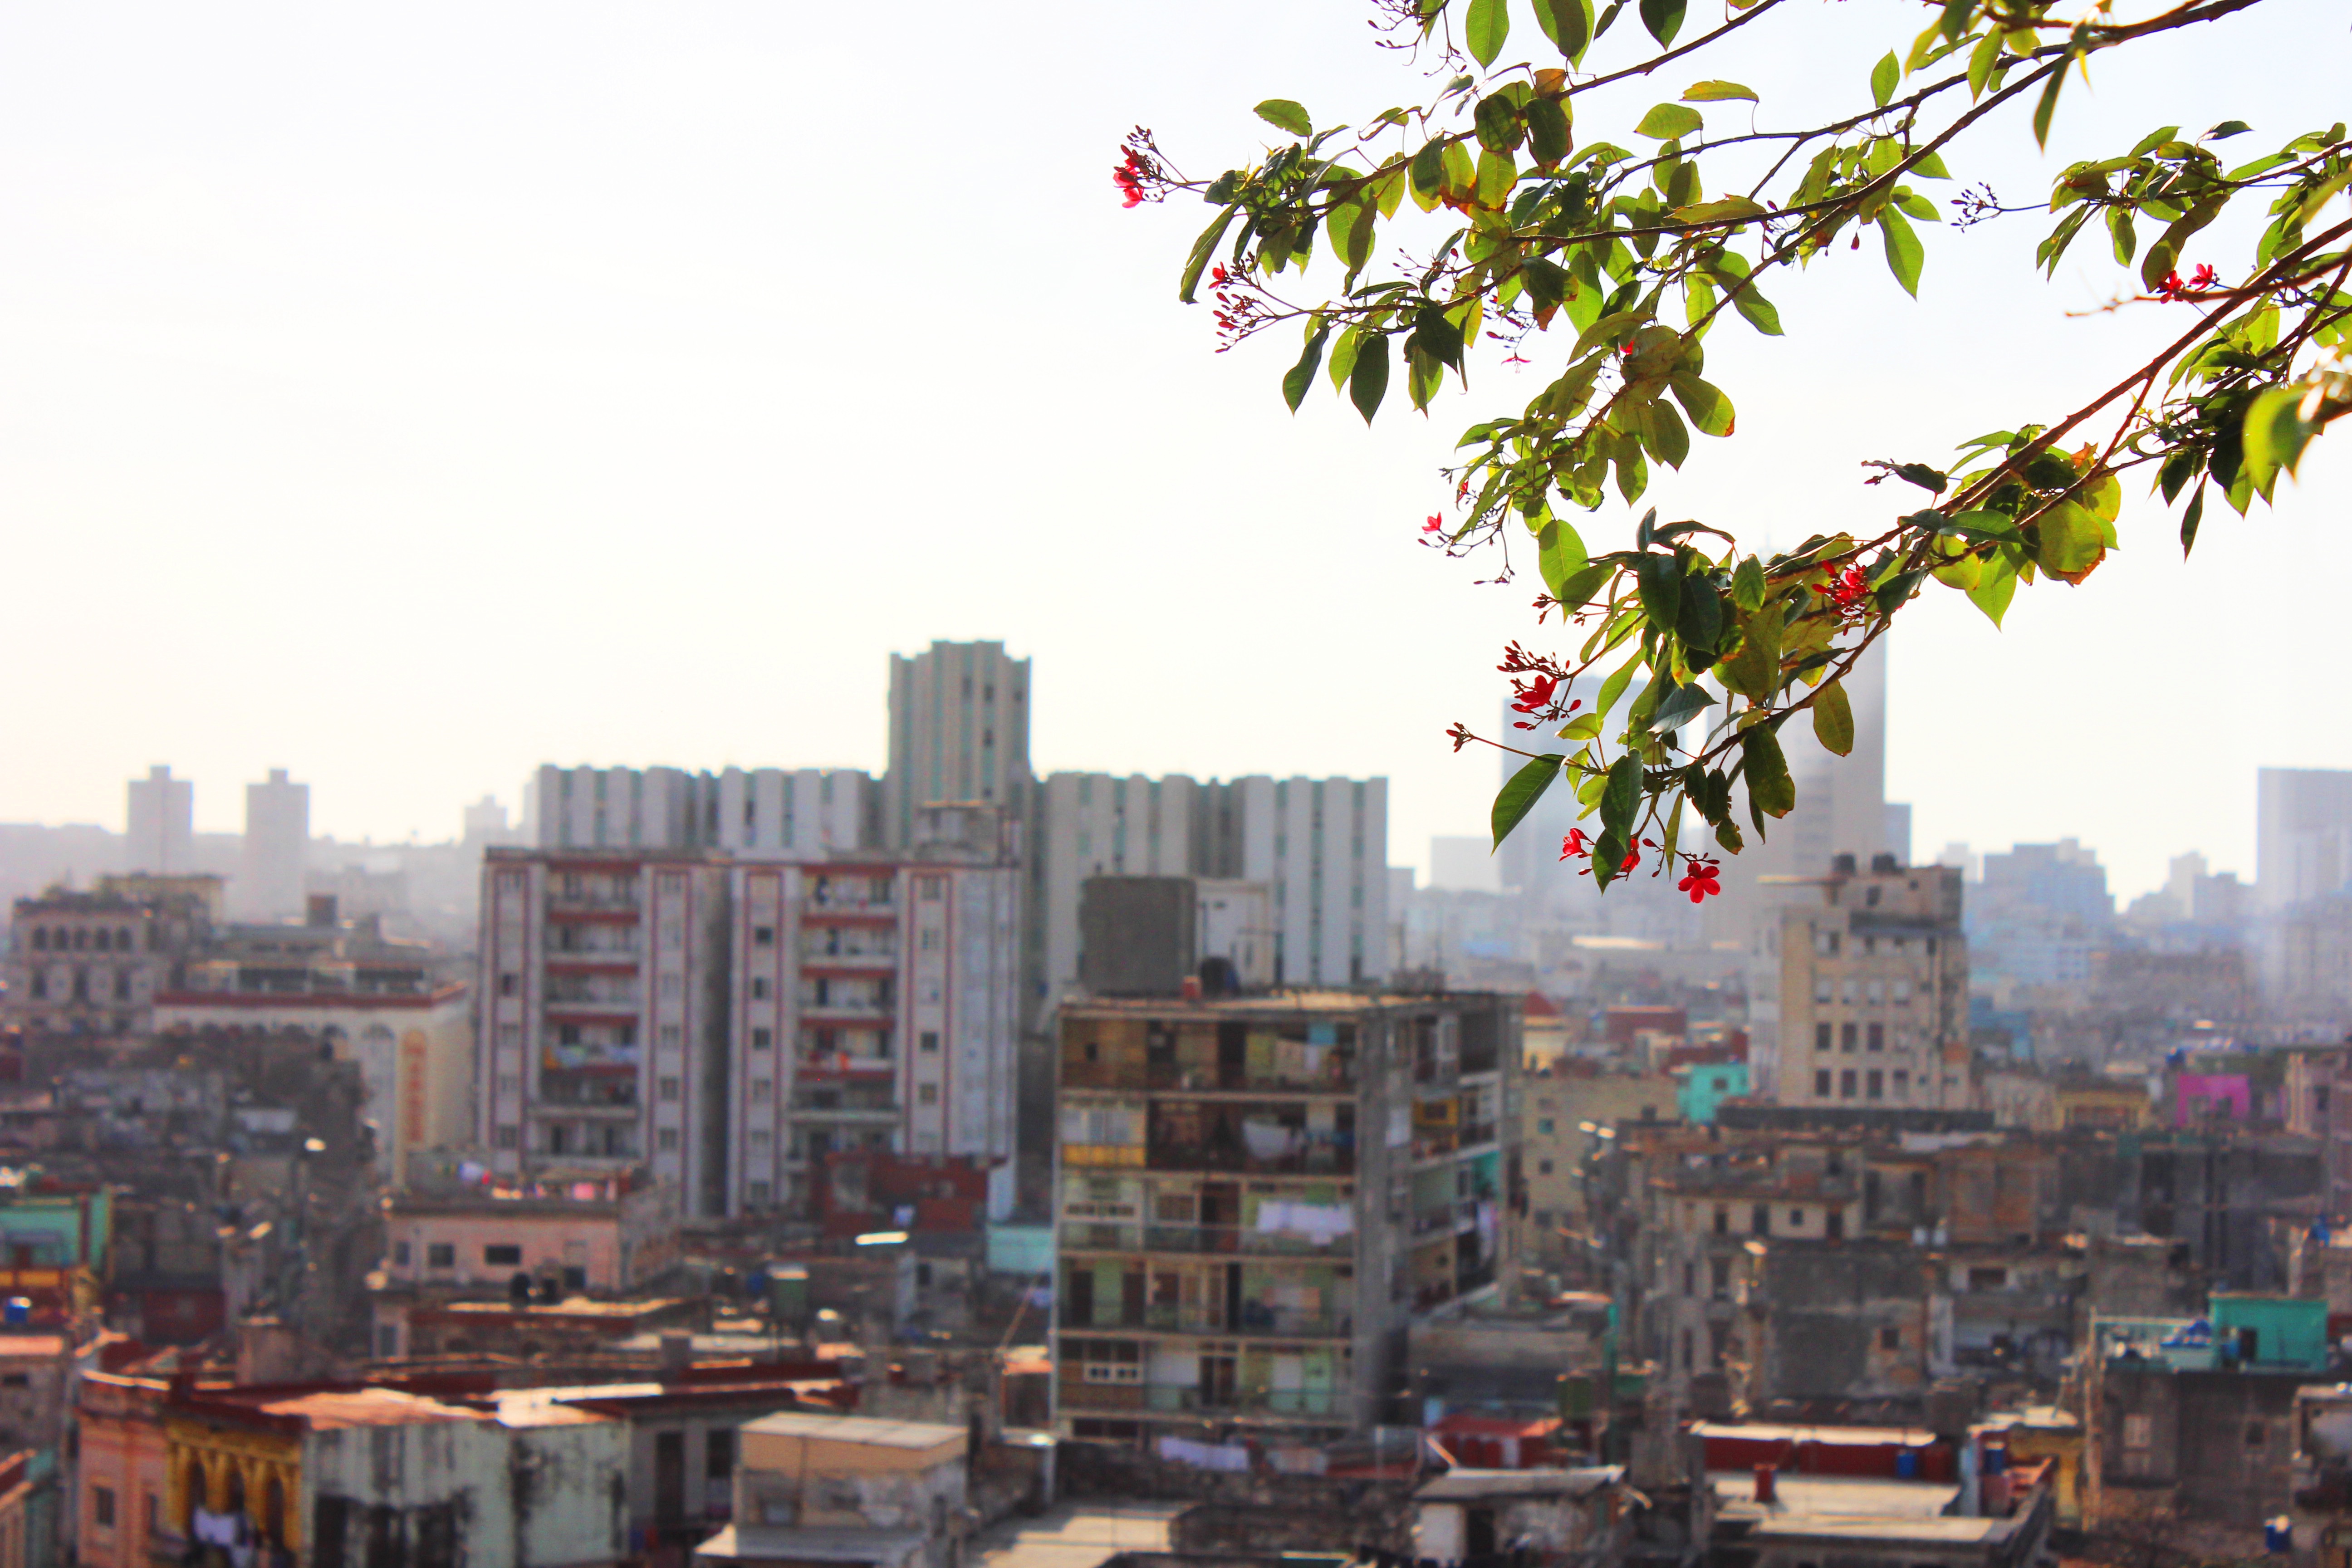
tree, skyline, street, town, city, skyscraper, cityscape, downtown, suburb, plaza, tower block, metropolis, neighbourhood, urban area, residential area, human settlement